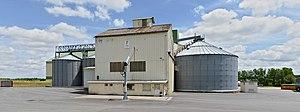
Silo de la COREA Poitou-Charentes, entre Civray et Sommières-du-Clain, Romagne, Vienne, France
Romagne est une commune du Centre-ouest de la France, située dans le département de la Vienne.
Le Civraisien est une région naturelle de France située dans la région Nouvelle-Aquitaine, au sud du département de la Vienne autour de Civray, ville qui lui a donné son nom.